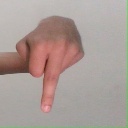
अक्षर: प